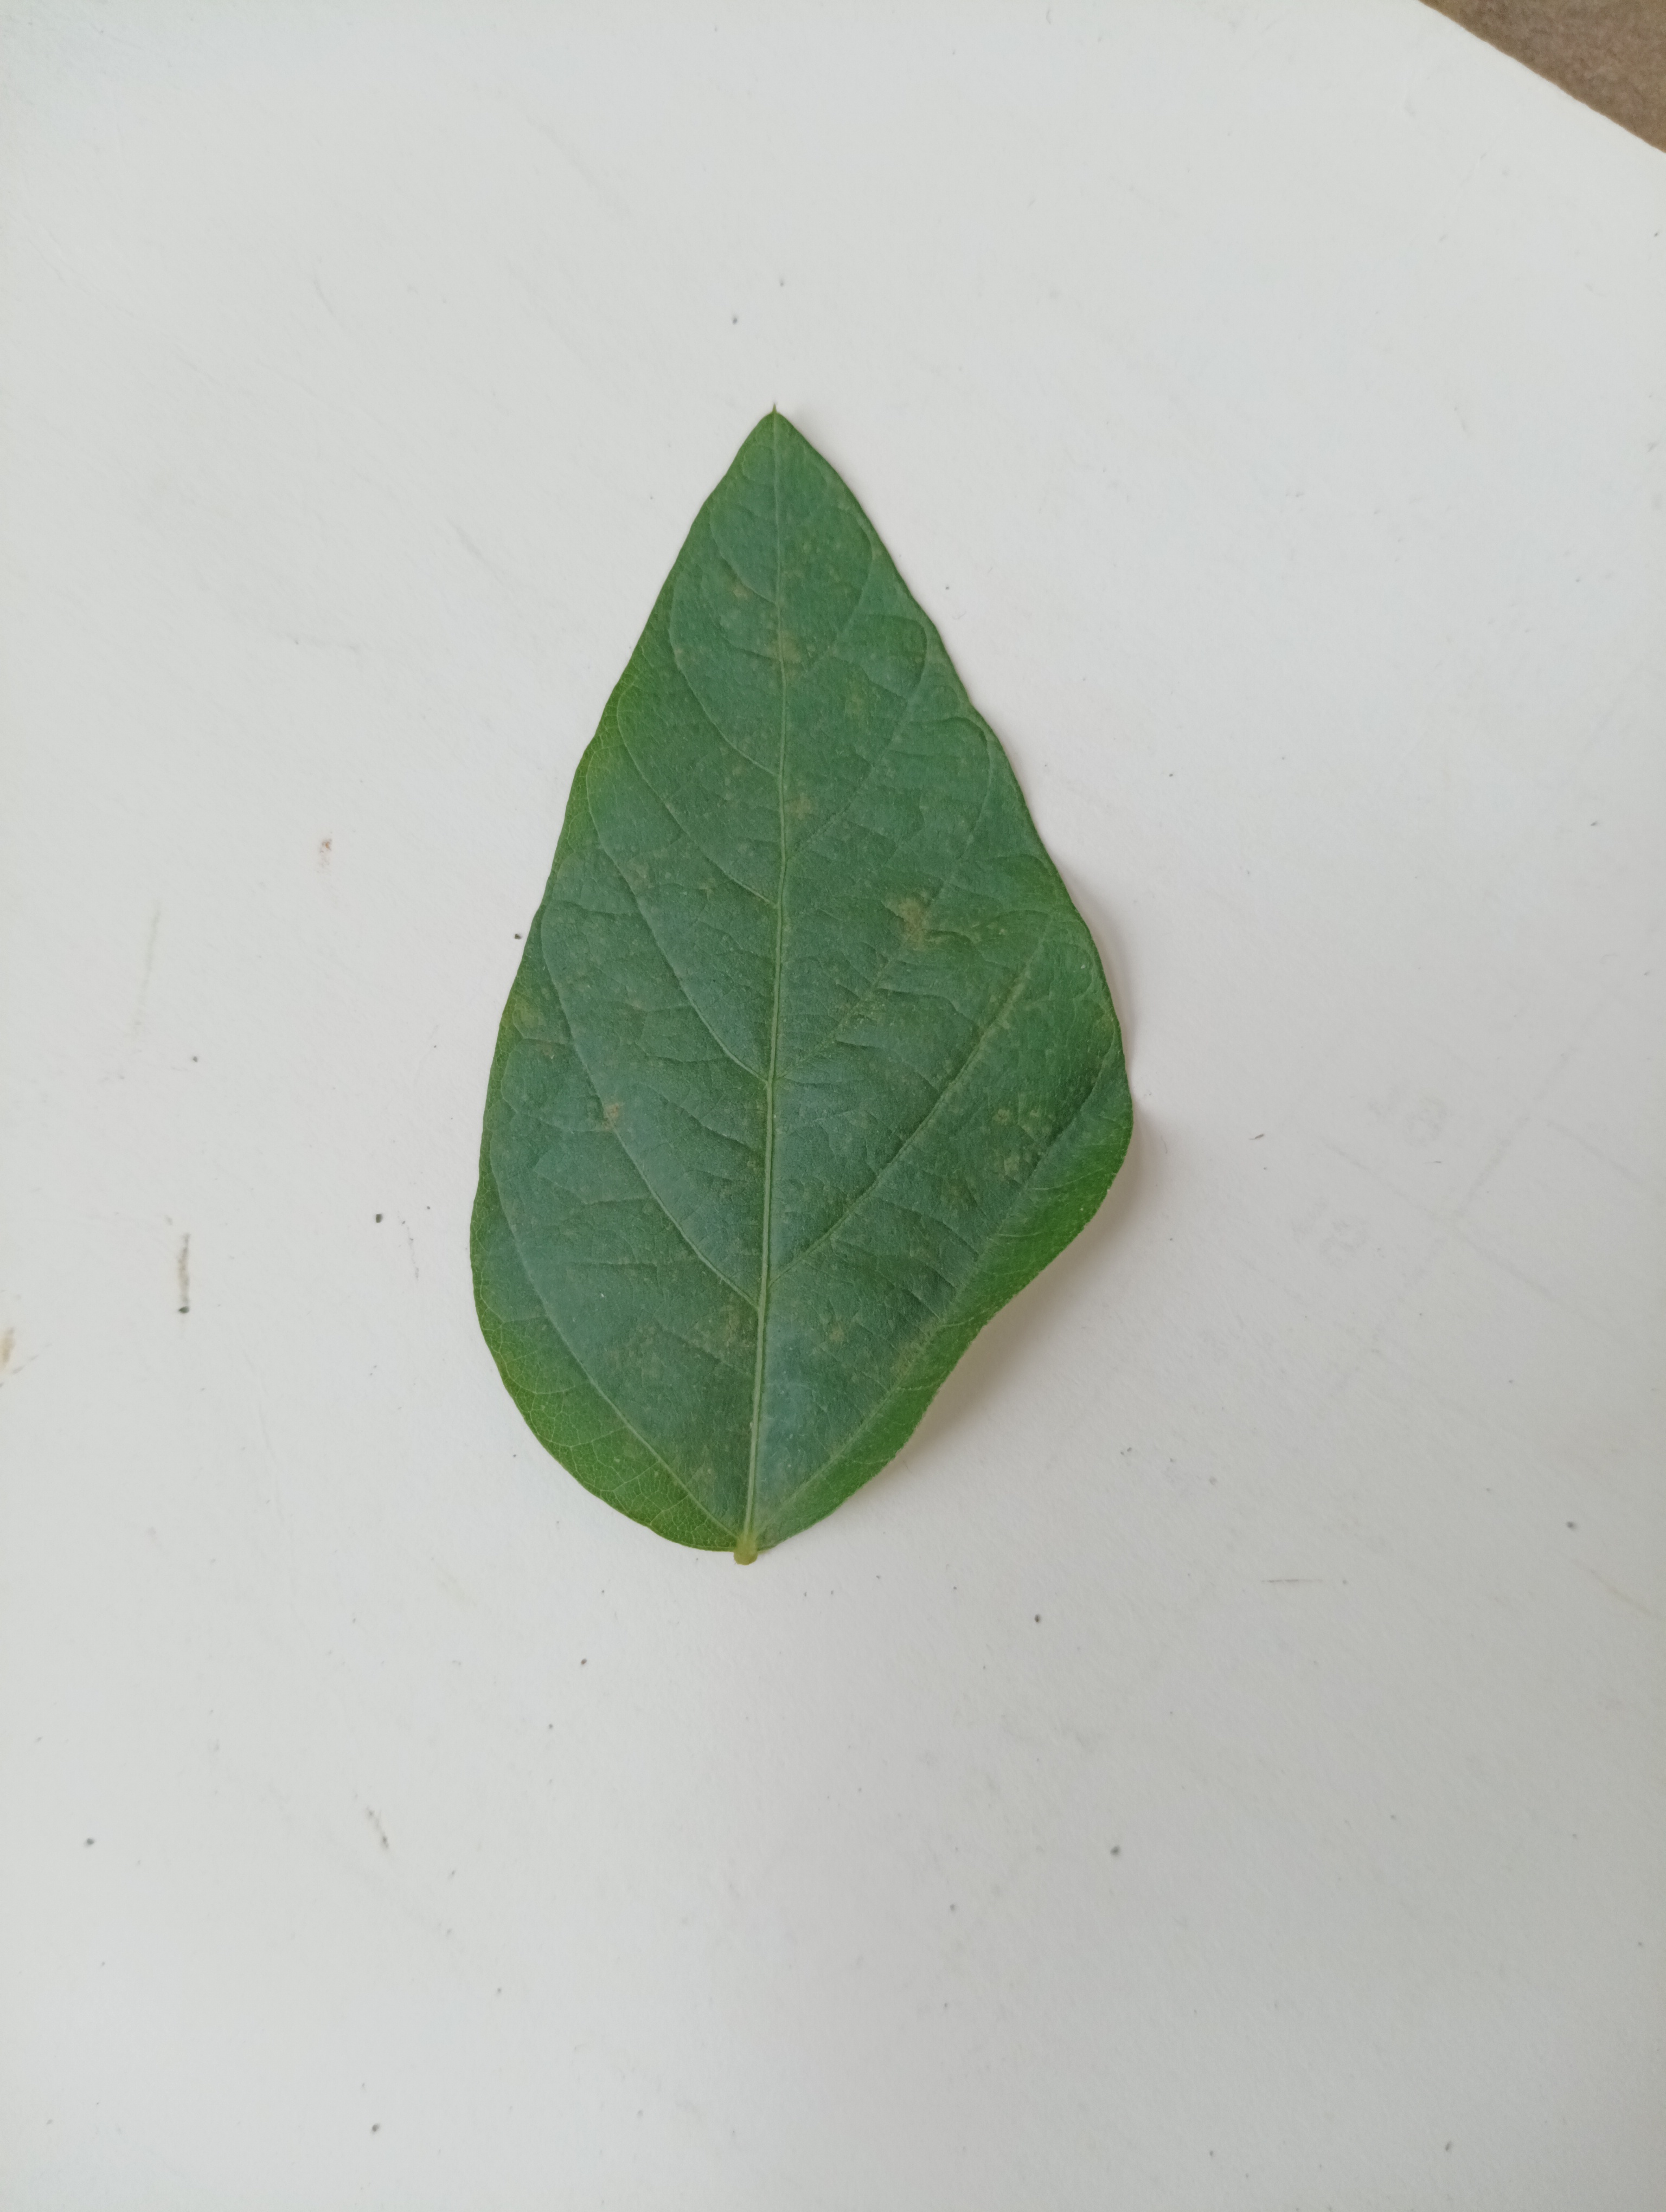
Label: Healthy